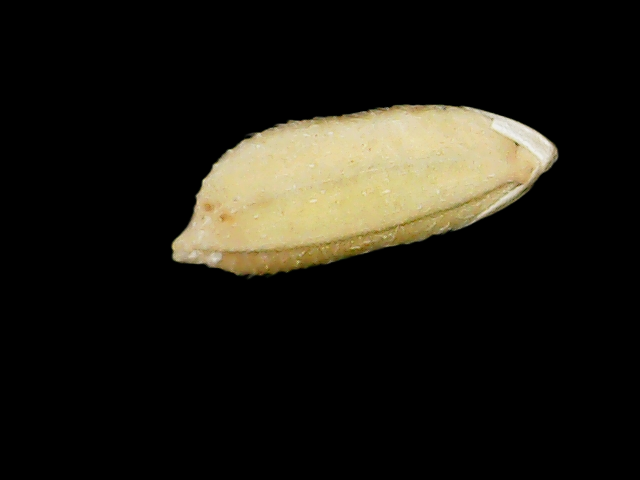
Rice variety: Bd33